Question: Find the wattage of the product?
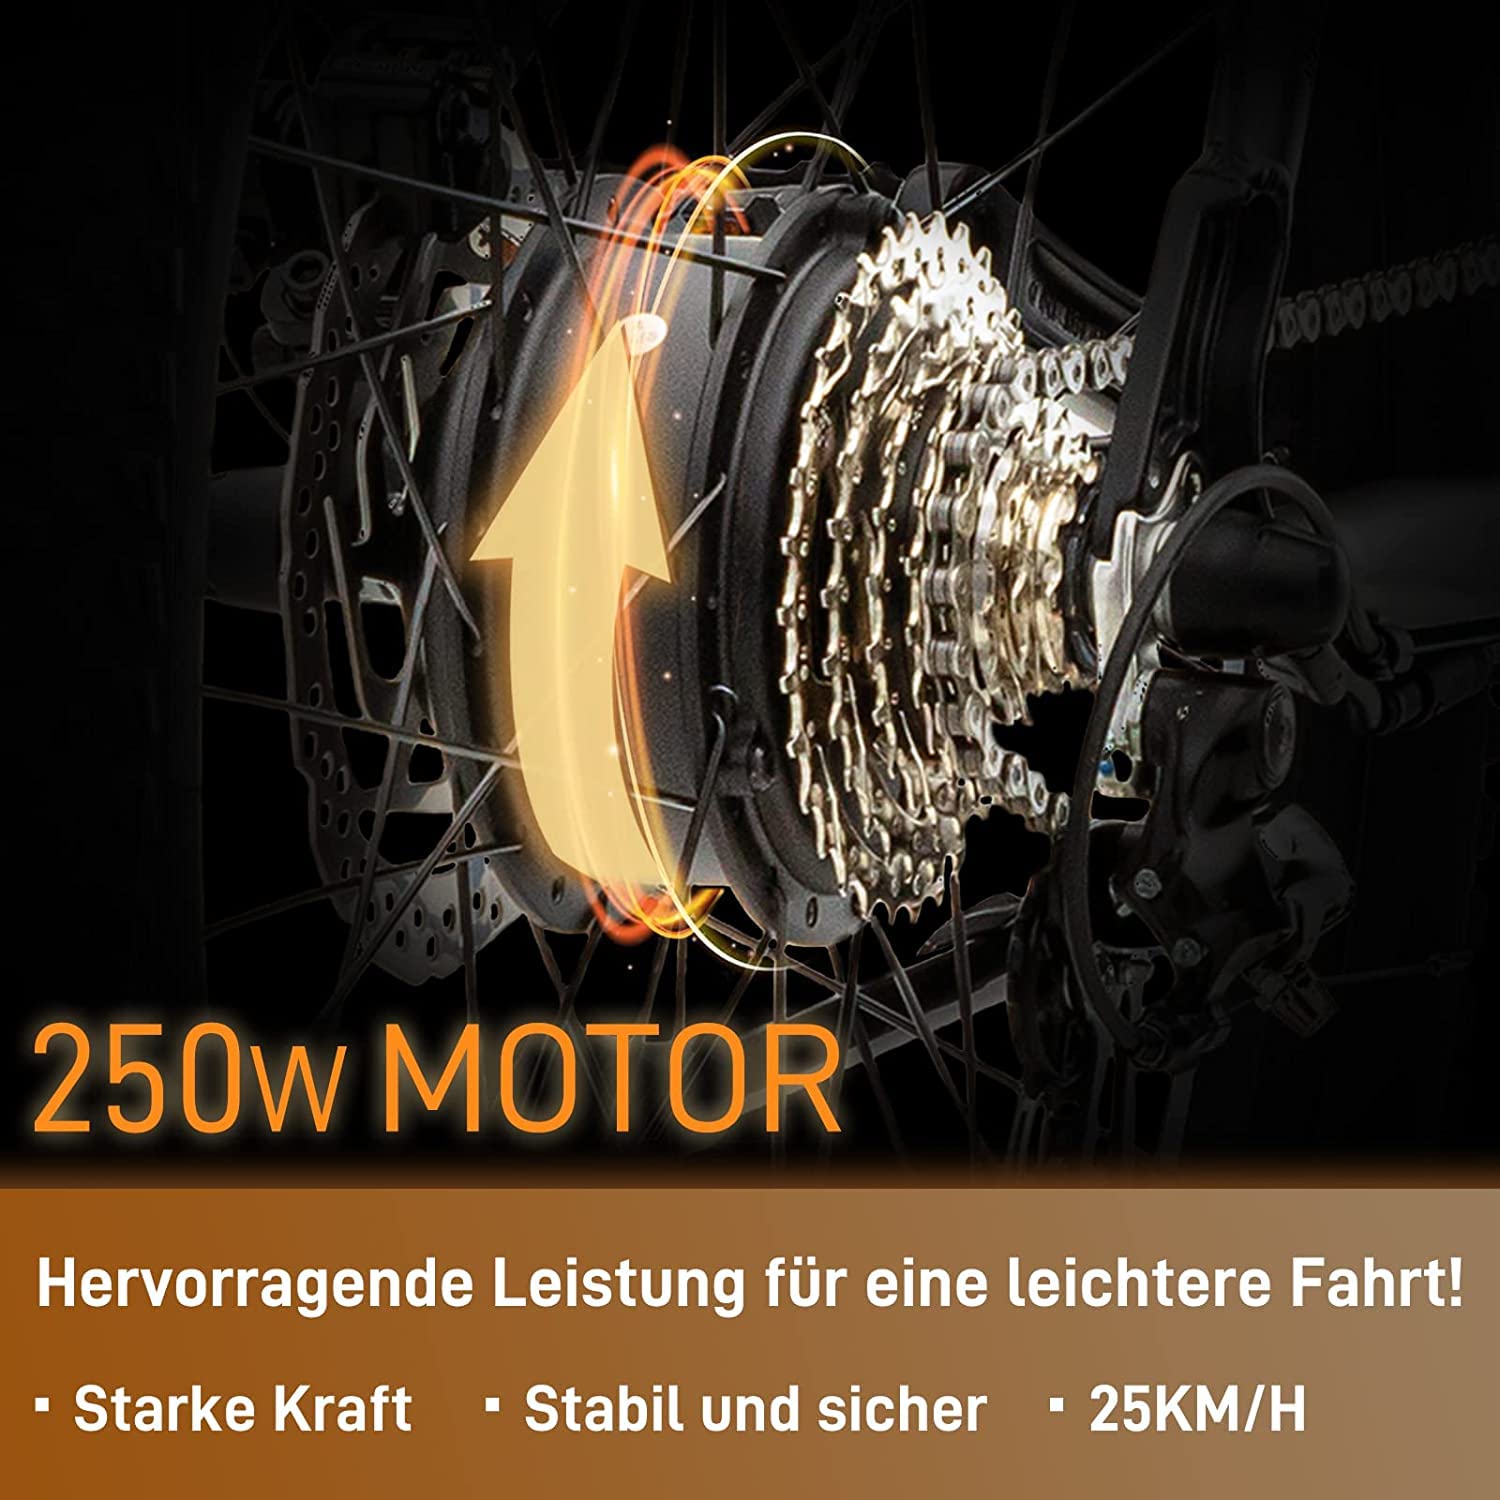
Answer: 250.0 watt